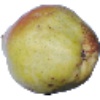
Label: pear_williams